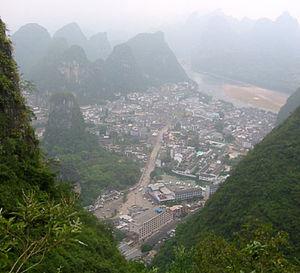
Le xian de Yangshuo est un district administratif de la région autonome Zhuang du Guangxi en Chine. Il est placé sous la juridiction de la ville-préfecture de Guilin. Son chef-lieu est la petite ville de Yangshuo.